West Baden Springs Hotel

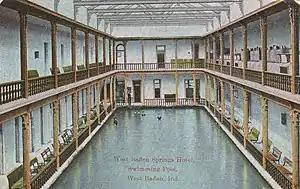
West Baden Springs Hotel natatorium

Over the years the West Baden hotel attracted many notable guests. Beginning in the late 1880s, when southern Indiana became a favorite destination of the wealthy, the famous, infamous, and near-famous came to relax, play golf, gamble, enjoy fine dining, and be entertained. As Chris Bundy, author of "West Baden Springs: Legacy of Dreams", explained, "These hotels were the Disney World of their time. In those days, it was assumed that if you could afford to come to America [for vacation], you would go to French Lick. It was that well-known overseas."